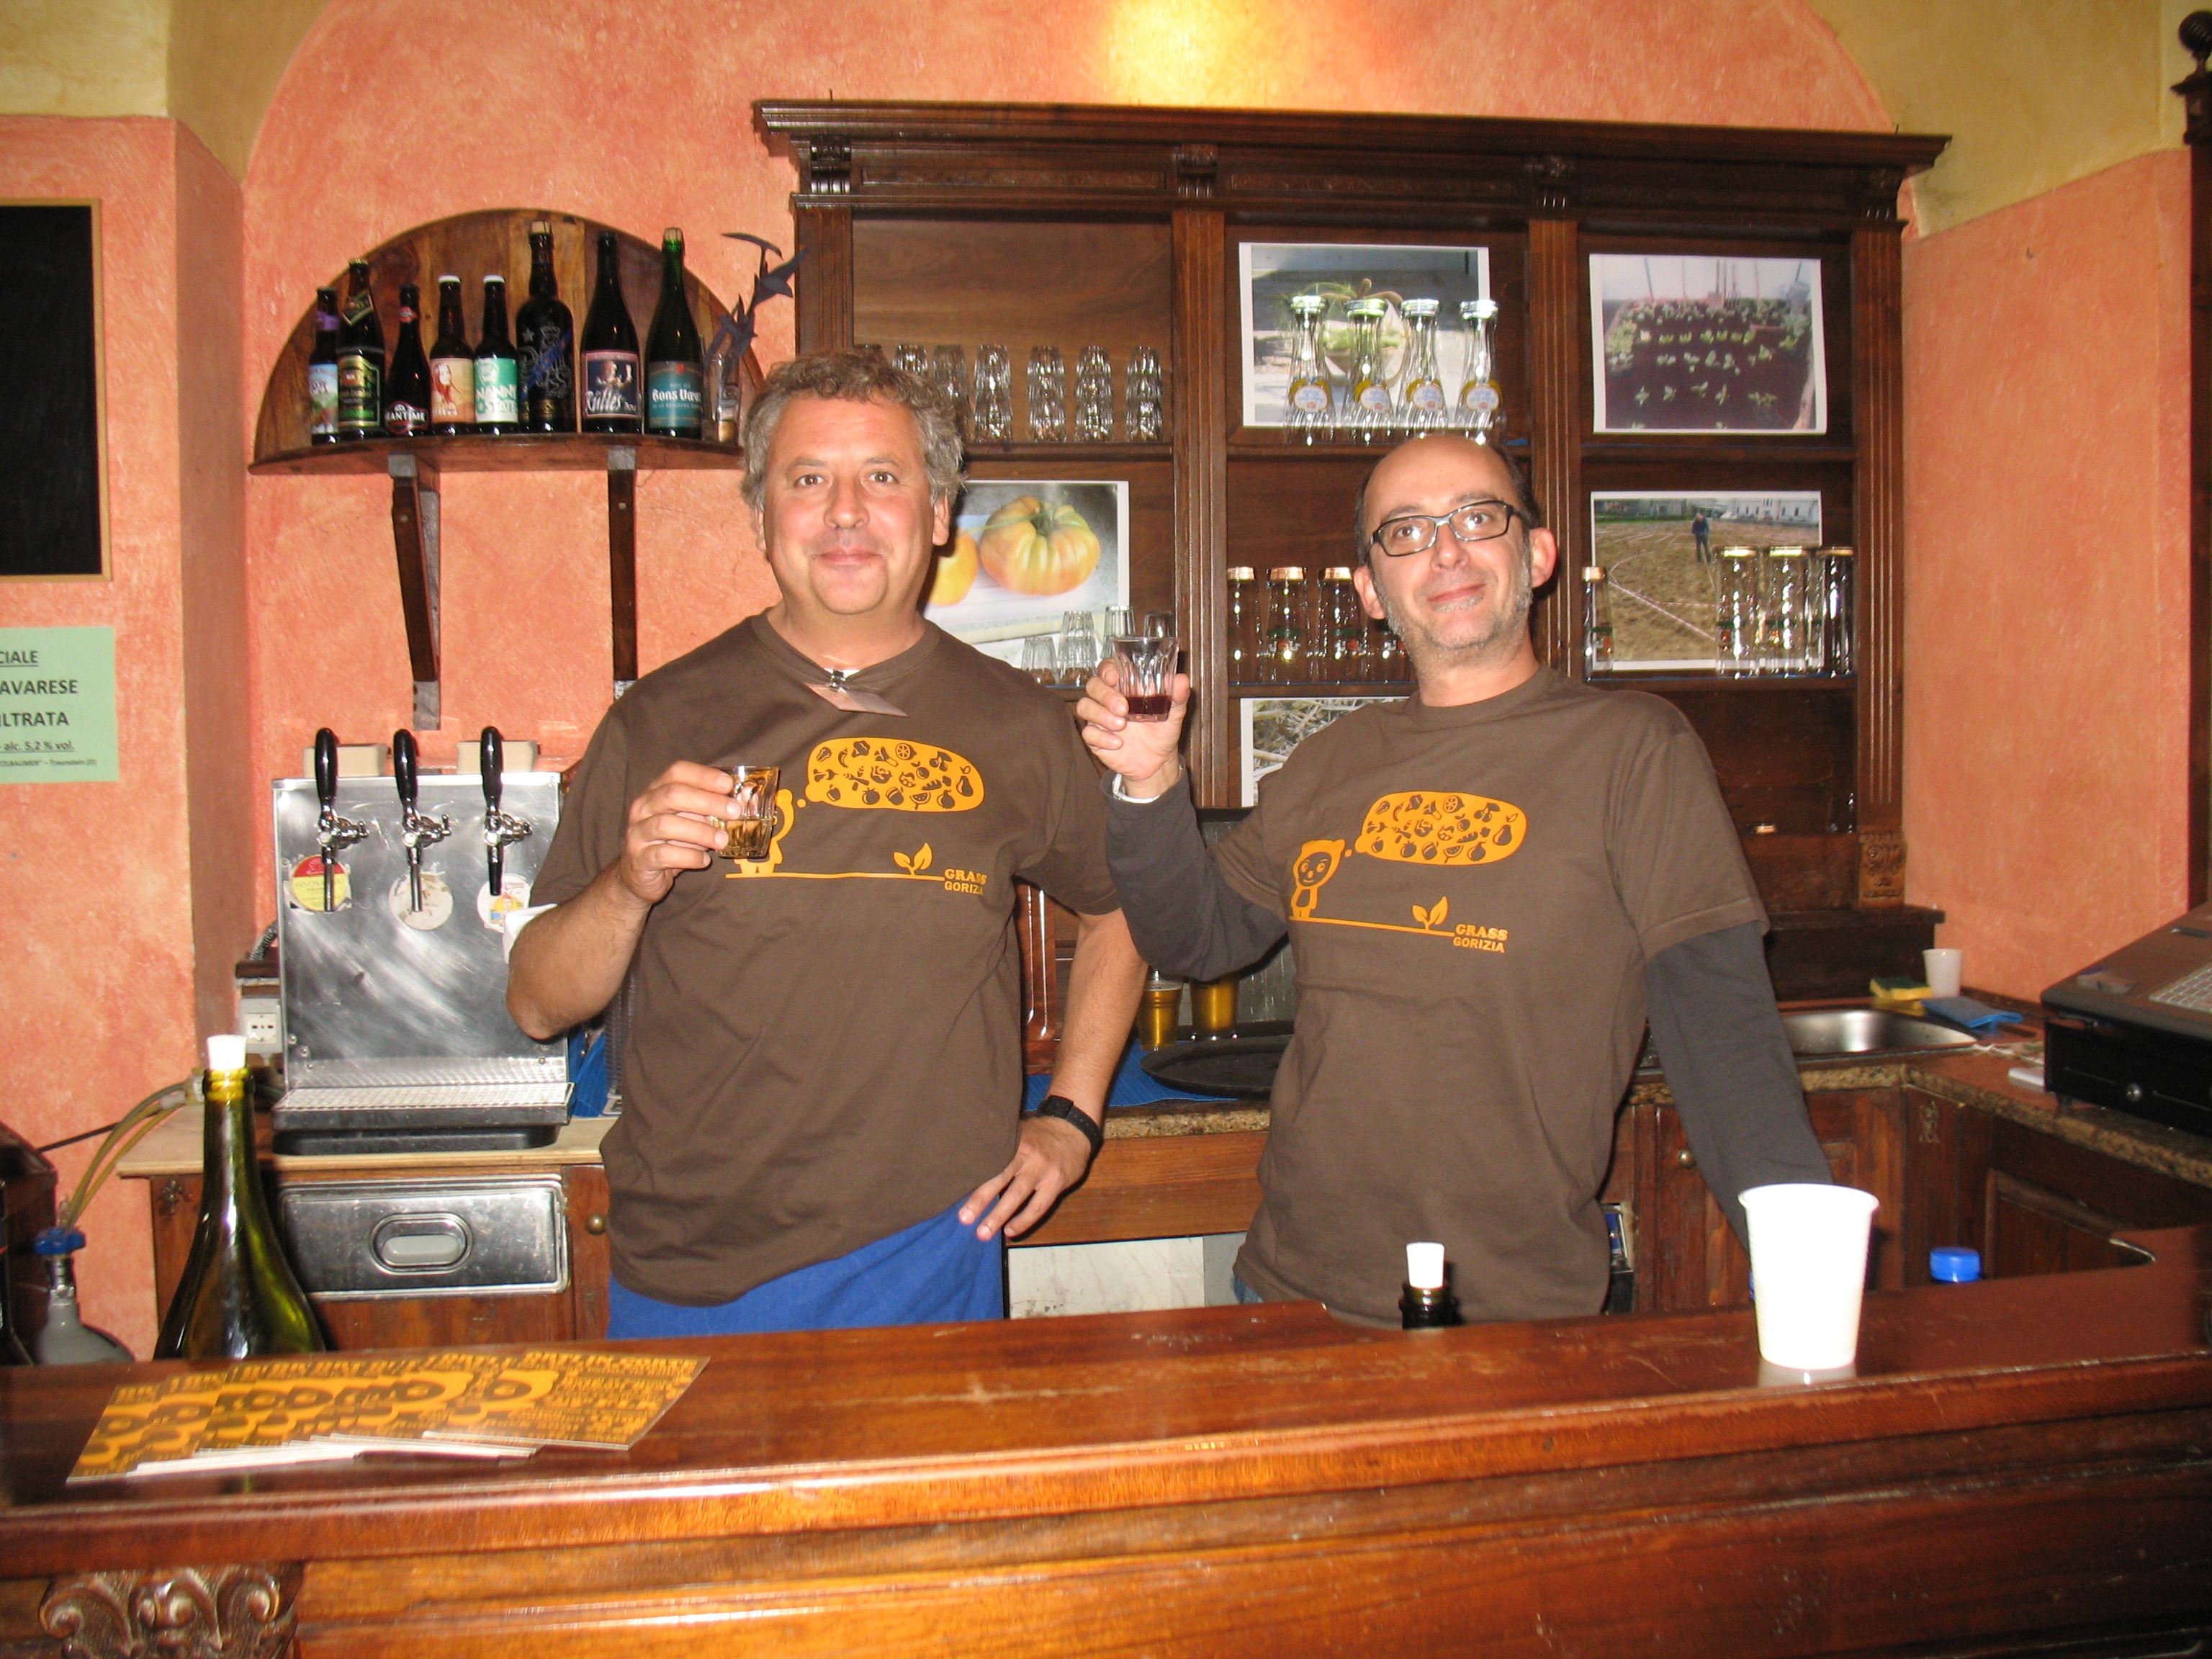
restaurant, bar, meal, beer, aperitif, innovation, sense, collaboration